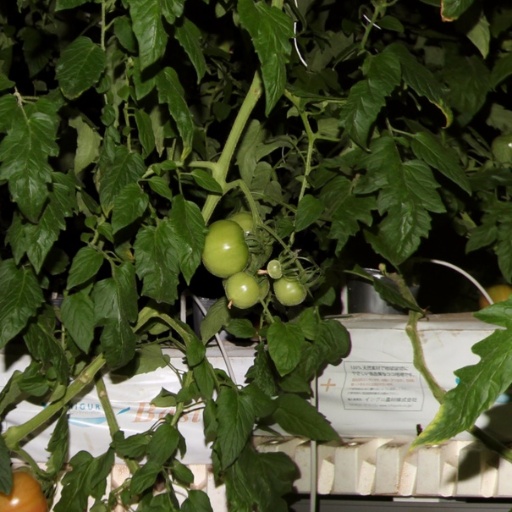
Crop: tomato